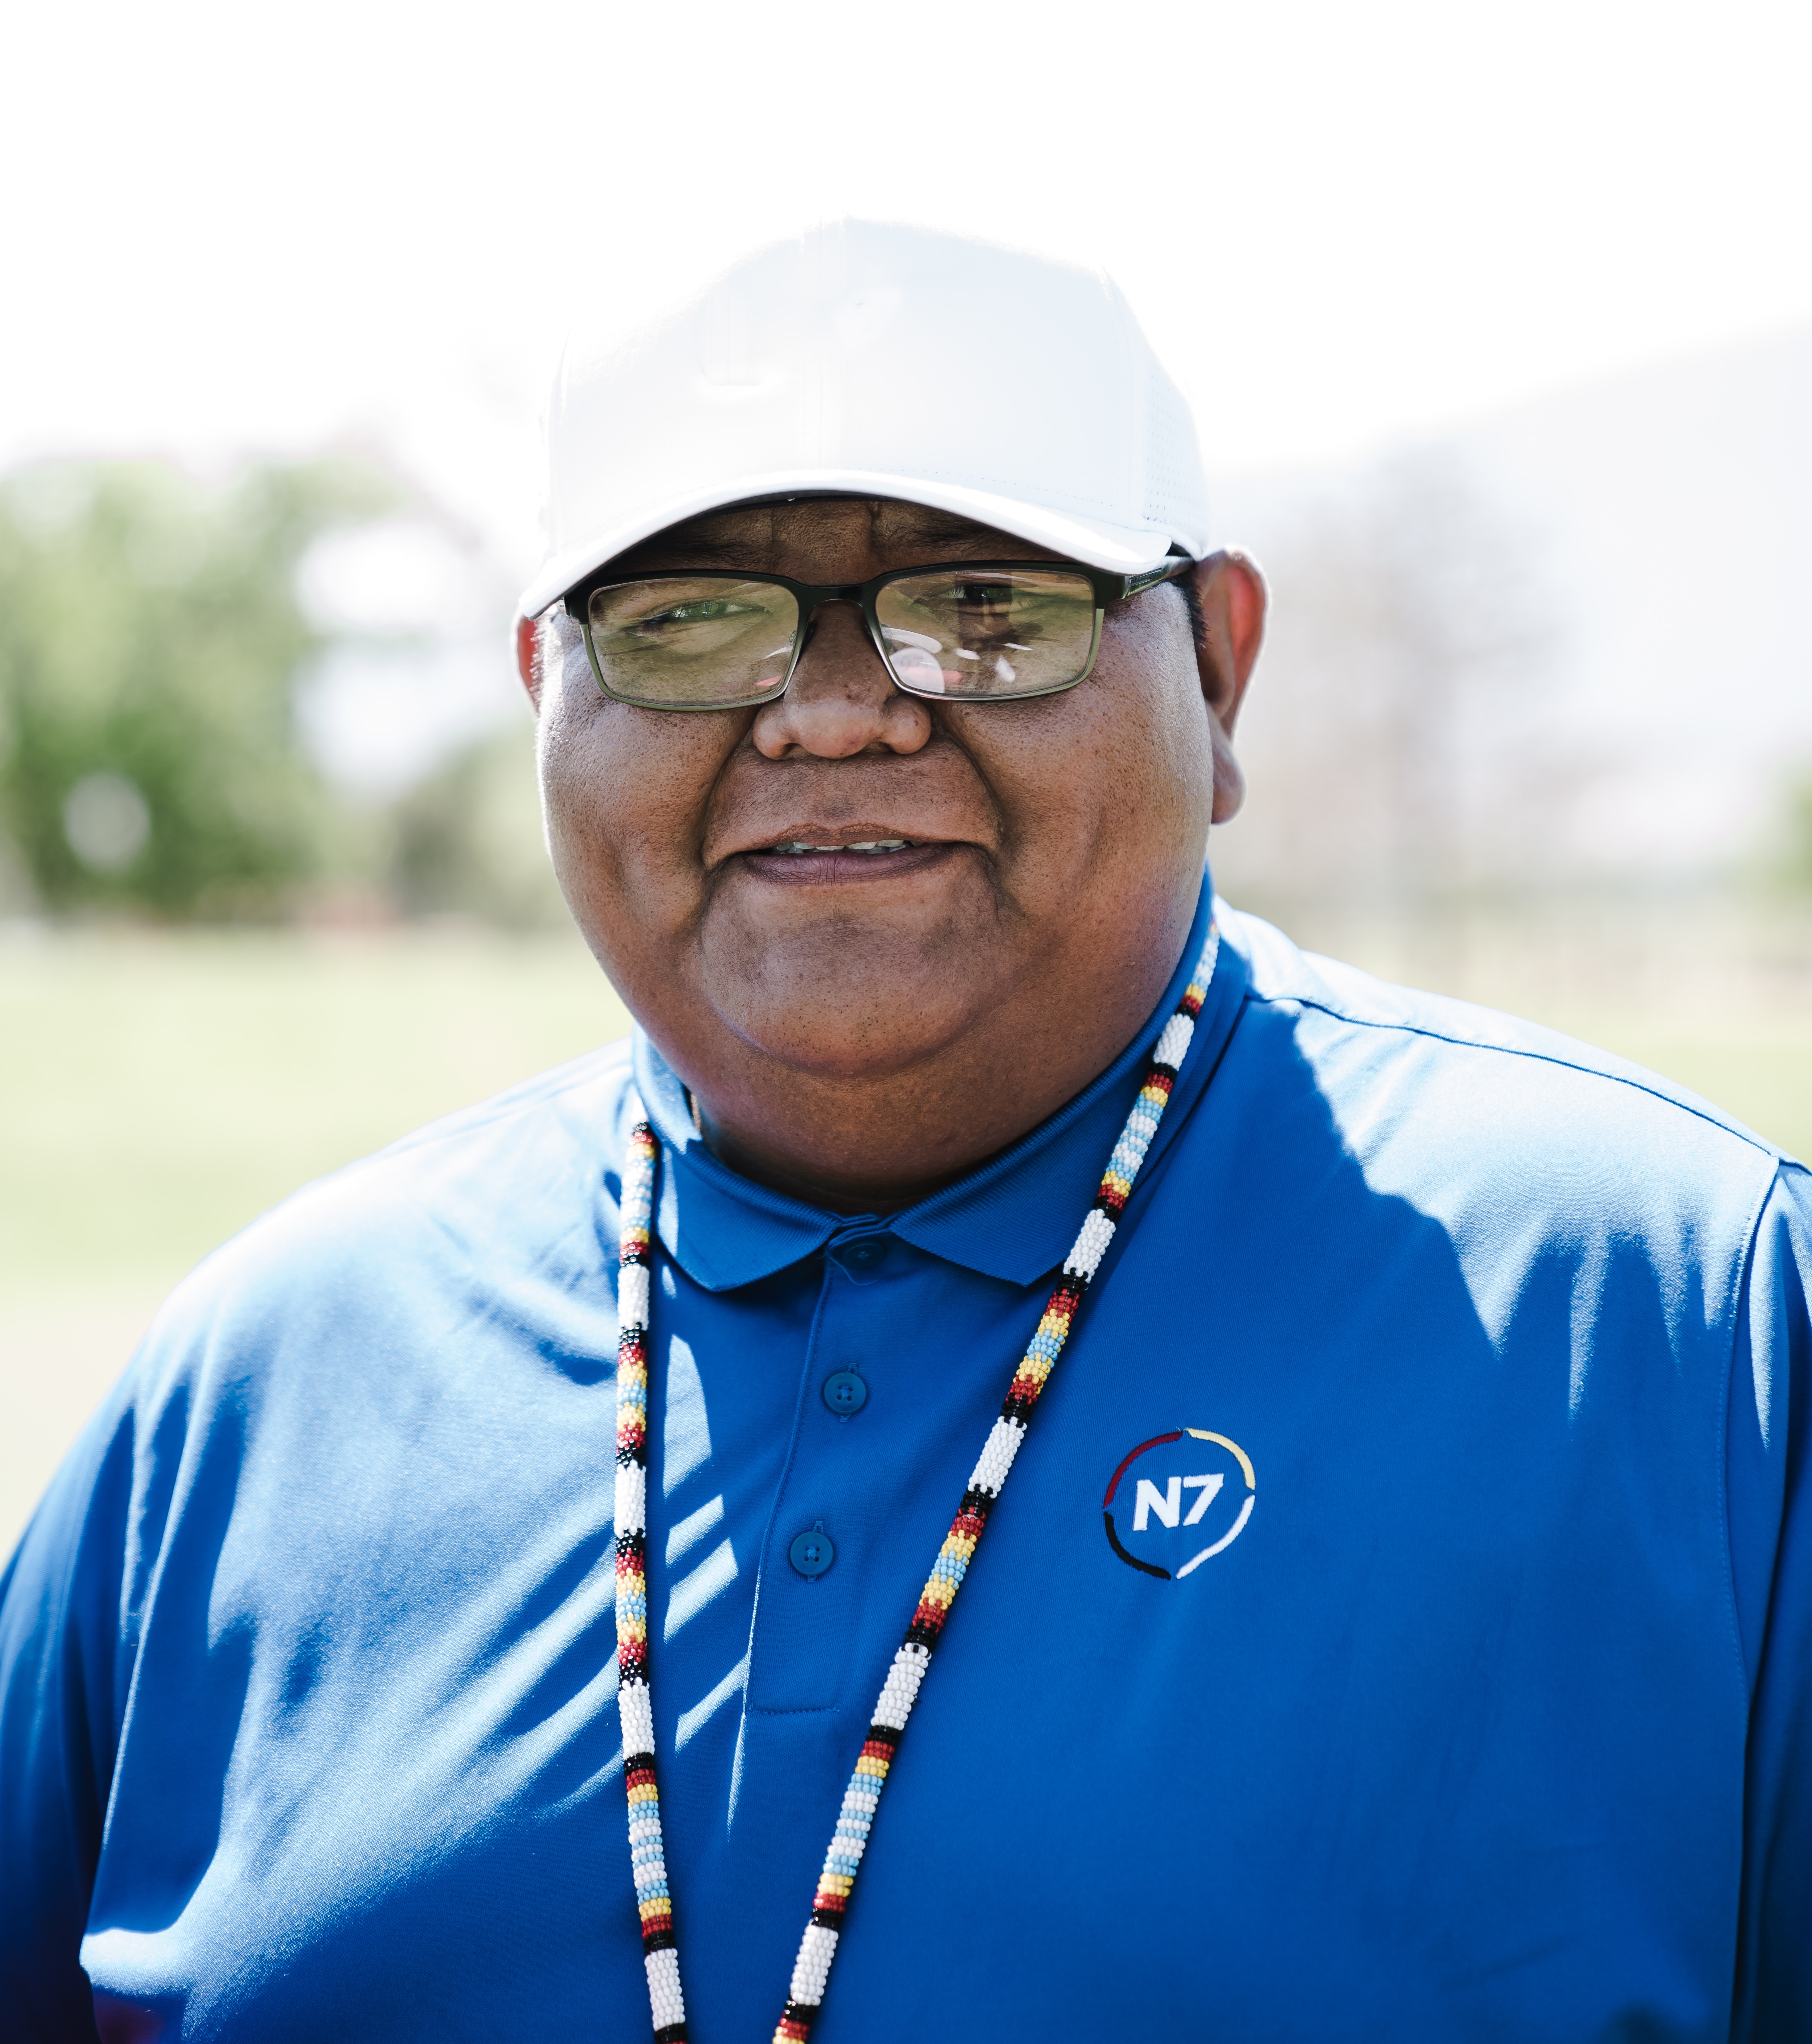
elder